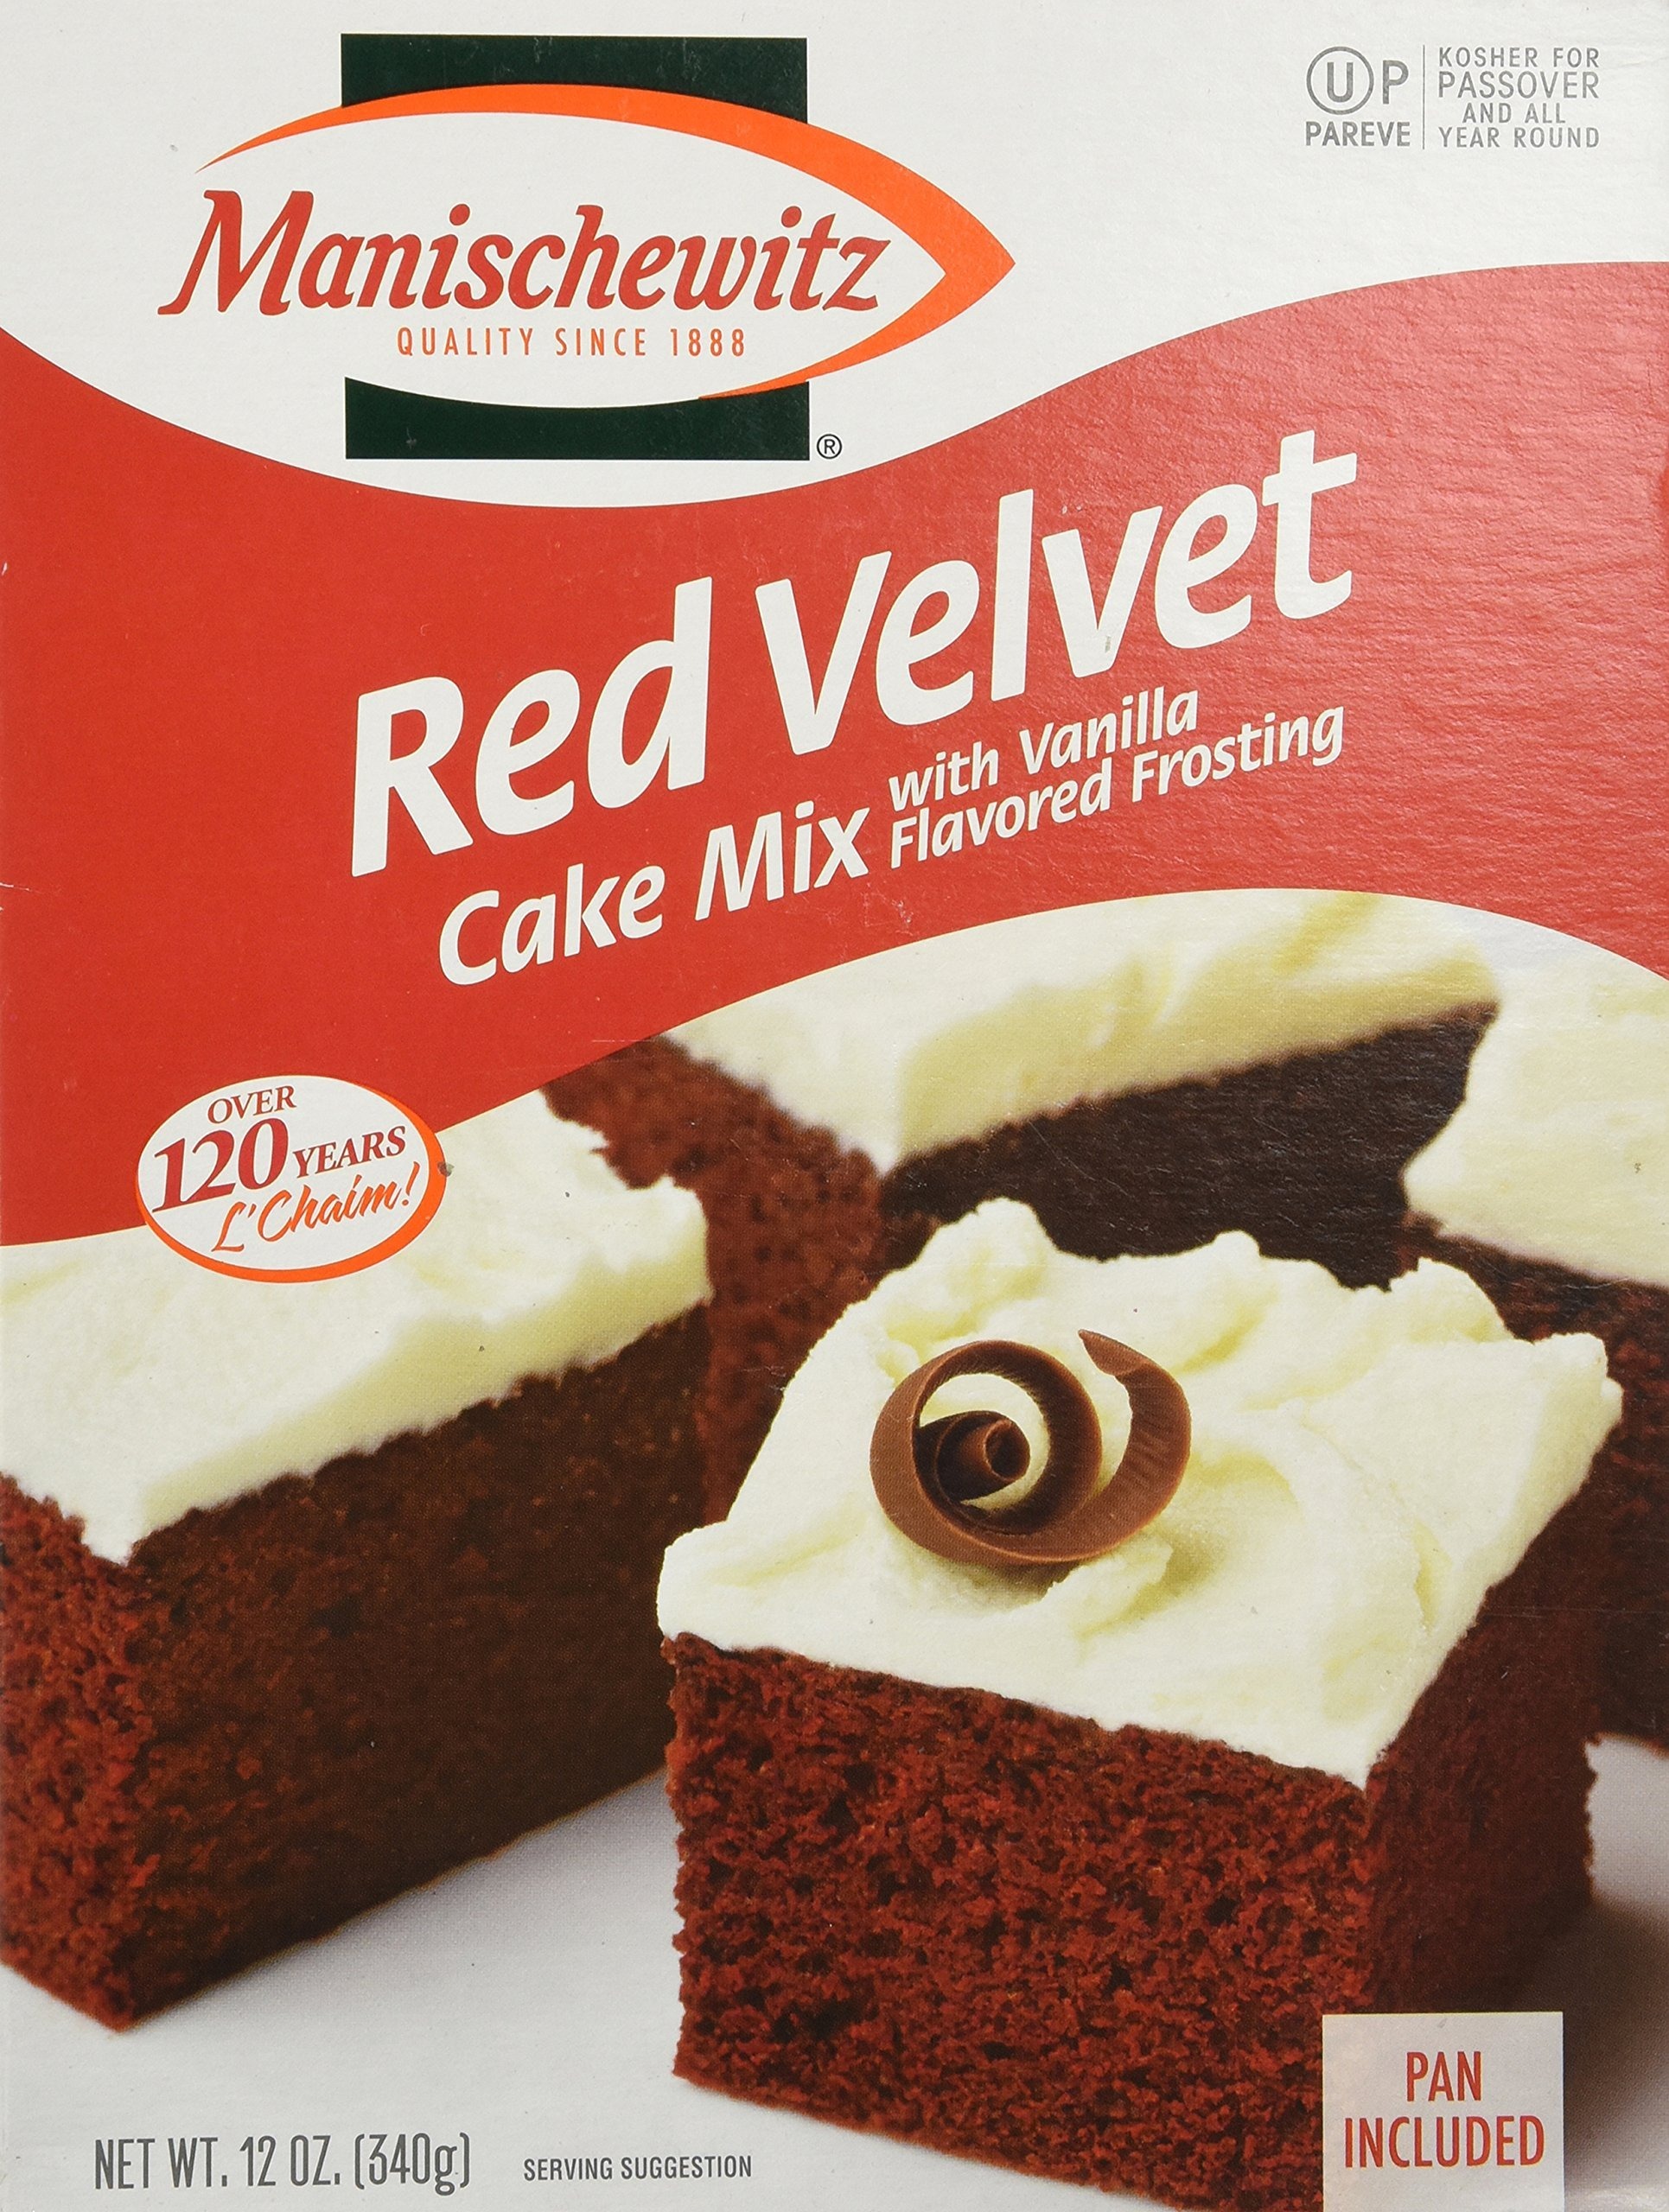
Item Name: Manischewitz, Mix, Cake, Red Velvet, 12 Oz
Bullet Point 1: Kosher
Bullet Point 2: Lactose Free & Vegetarian
Bullet Point 3: Pan included
Product Description: Kosher for Passover and all year round. Manischewitz quality since 1888
Value: 12.0
Unit: Ounce

Price: 12.95